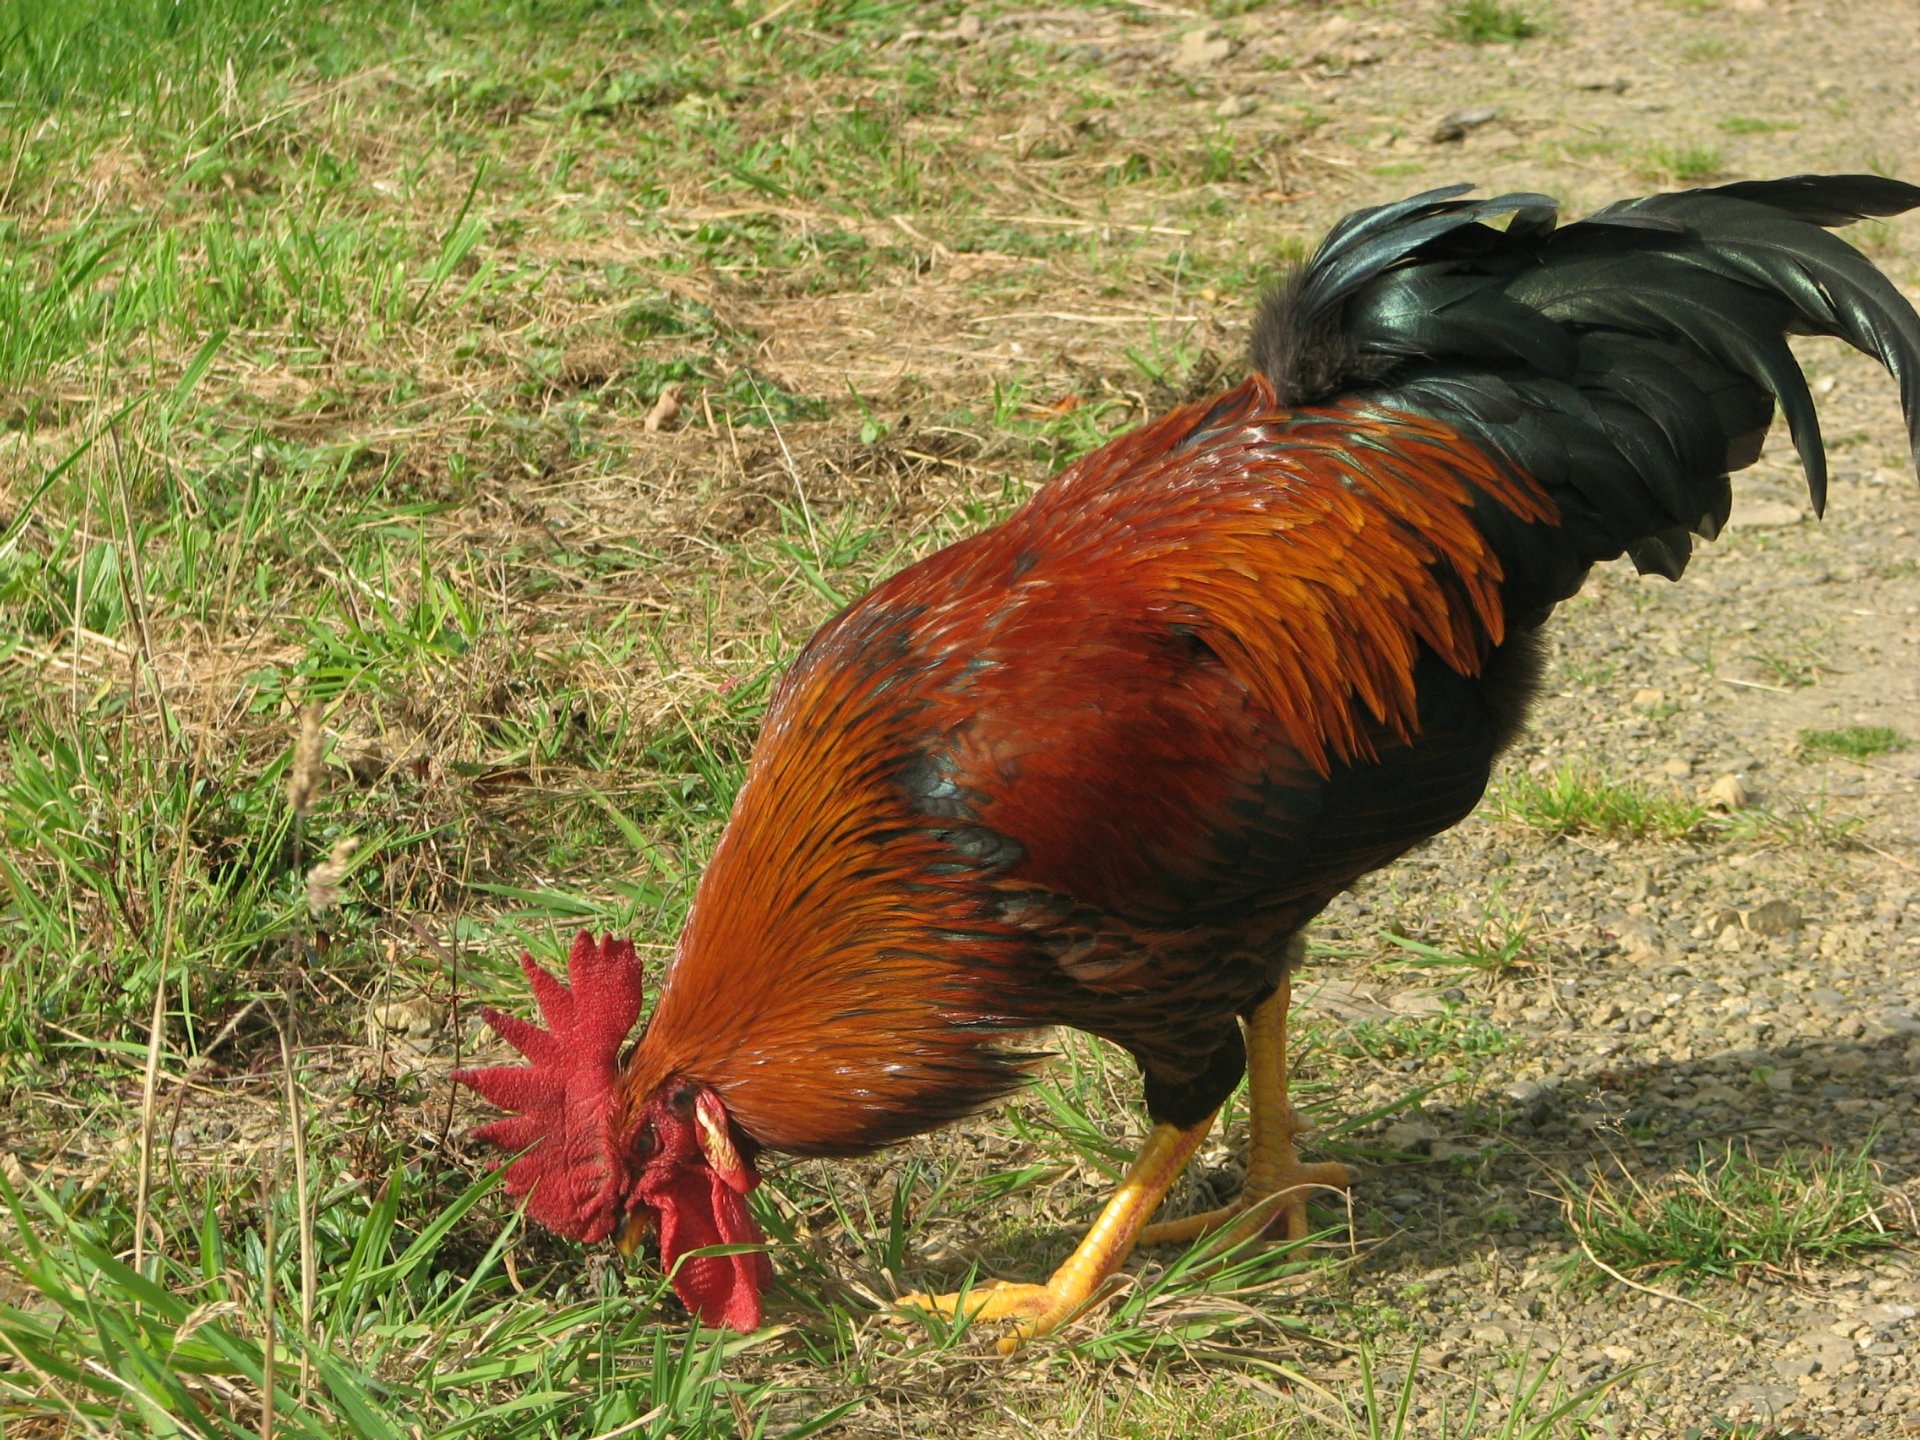
bird, farm, prairie, animal, red, beak, livestock, agriculture, chicken, fowl, fauna, cockerel, rooster, plumage, poultry, galliformes, vertebrate, farmyard, phasianidae